MV Agusta 350B

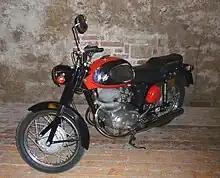
MV Agusta 350B GT

A less sports styled version was also offered, the 350B GT, also known as the "350B Turismo". It had a larger tank, a more conventional seat and higher handlebars. Frame, forks, mudguards and headlight were painted black, various colours of tank were available. 300 machines were produced.